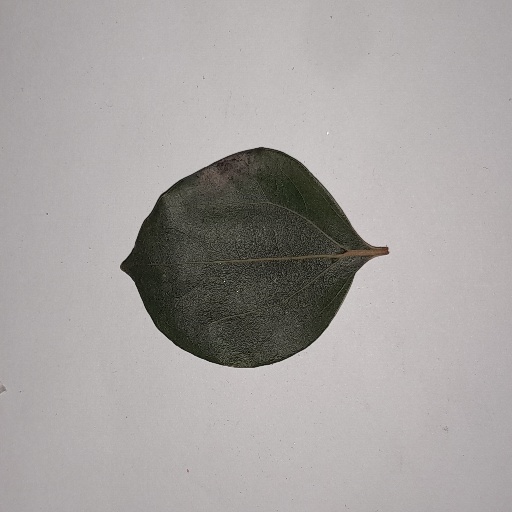
Species: Camphor
Leaf condition: Bacterial Spot